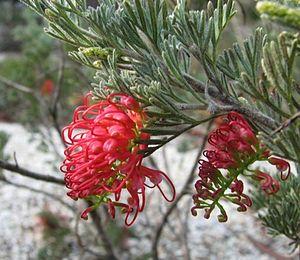
Grevillea preissii est un arbuste de la famille des Proteaceae endémique dans les zones côtières du sud-ouest de l'Australie-Occidentale.